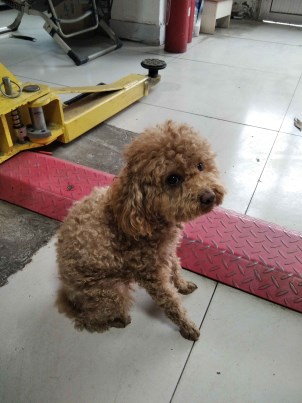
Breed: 7449-n000128-teddy